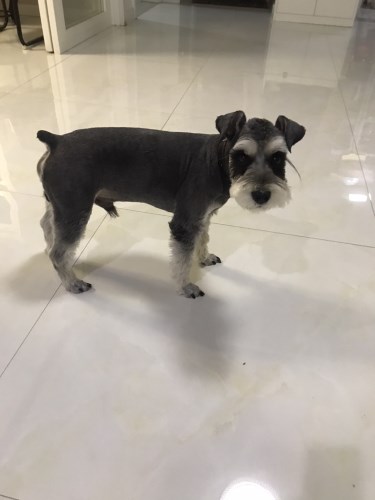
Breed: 2342-n000102-miniature_schnauzer